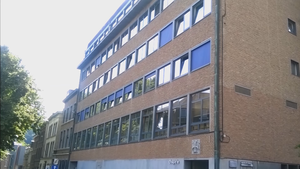
Lumen Vitae à Namur
Le Centre international Lumen Vitae, est un institut de documentation, d’enseignement et de recherches sur la formation religieuse. Fondé à Bruxelles en 1946, le Centre, depuis 1957, donne une formation de niveau supérieur et universitaire. Son Institut international a été affilié depuis 1968 à l’Université catholique de Louvain pour l'obtention de la licence puis du diplôme spécialisé en catéchèse et pastorale. Le Centre est aujourd'hui en convention avec la faculté de théologie de la KUL pour l'obtention du Master of Theology and Religious Studies. Le Centre international Lumen Vitae est une œuvre jésuite.